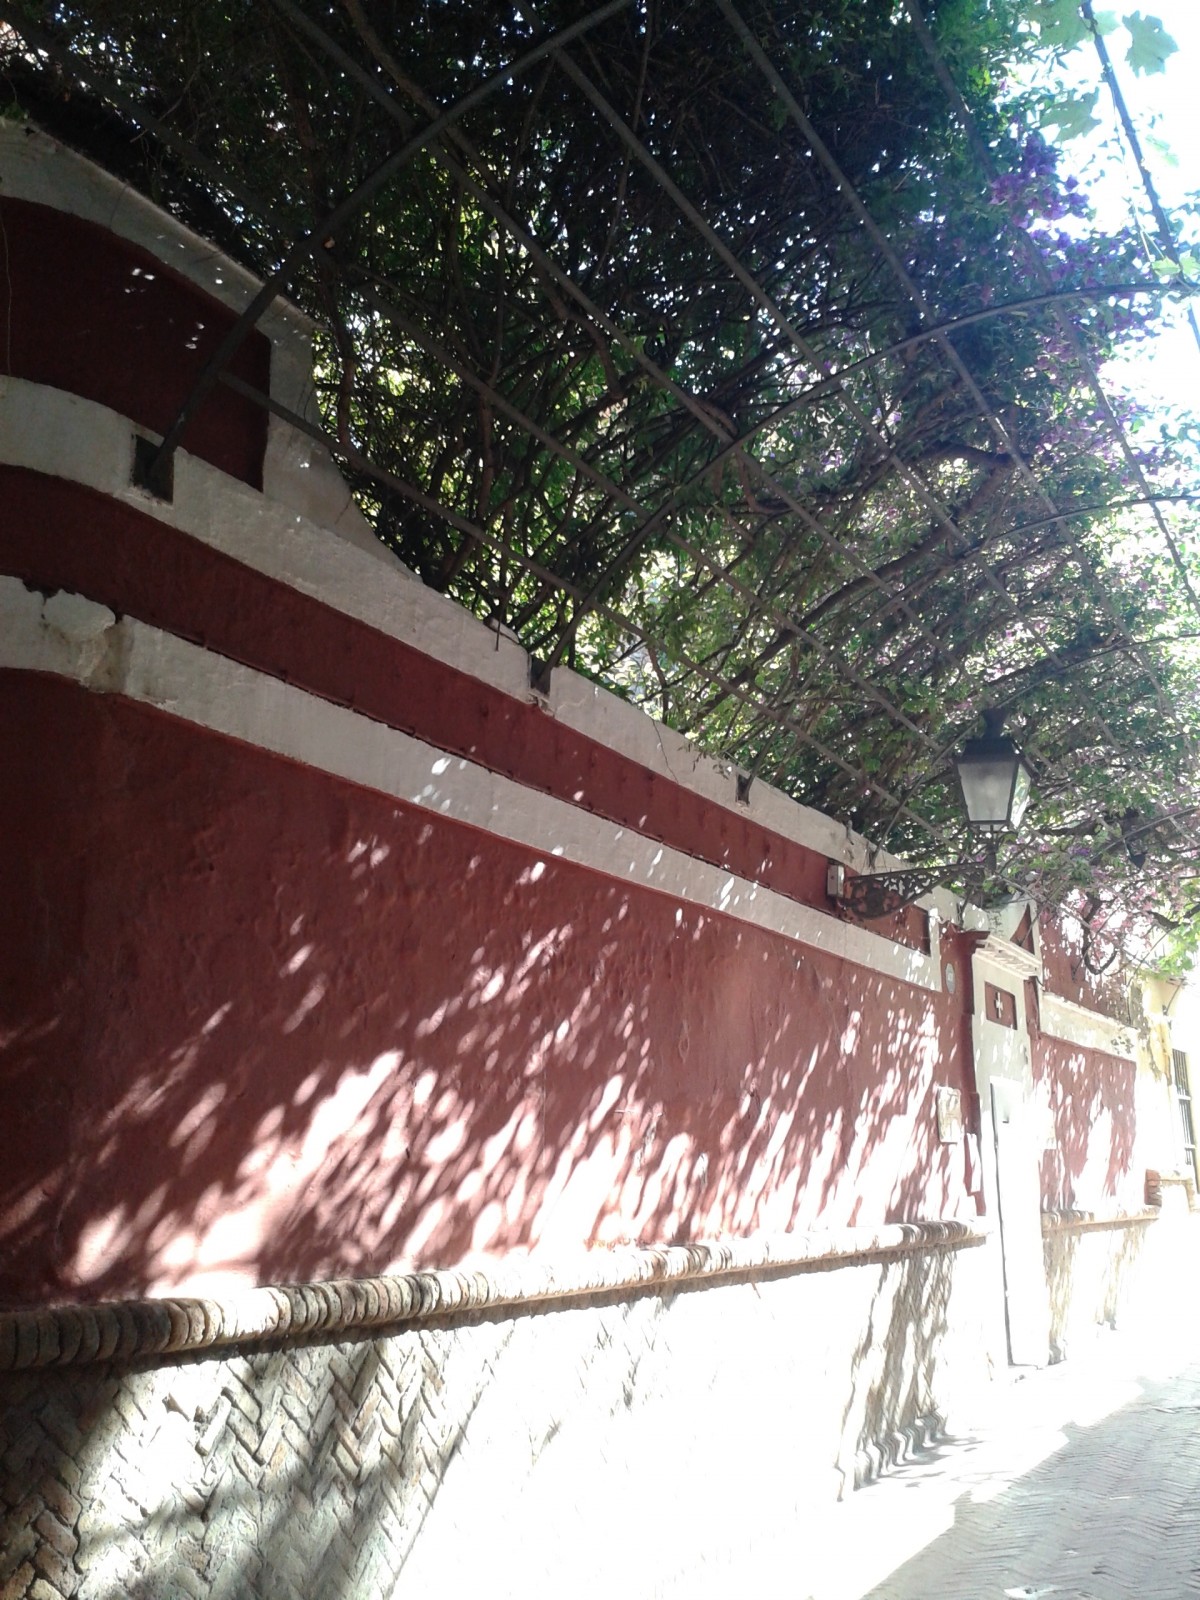
Tags: roof, wall, facade